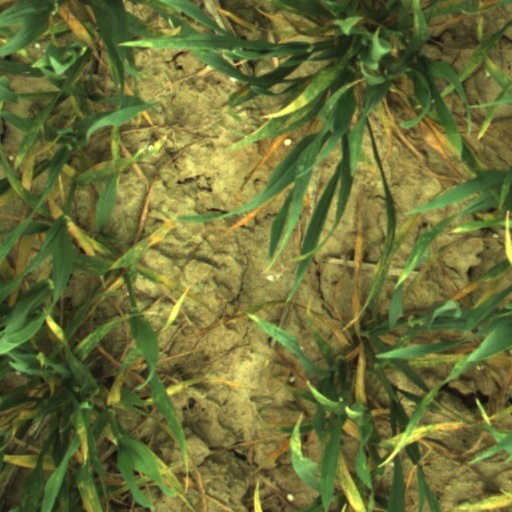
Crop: wheat